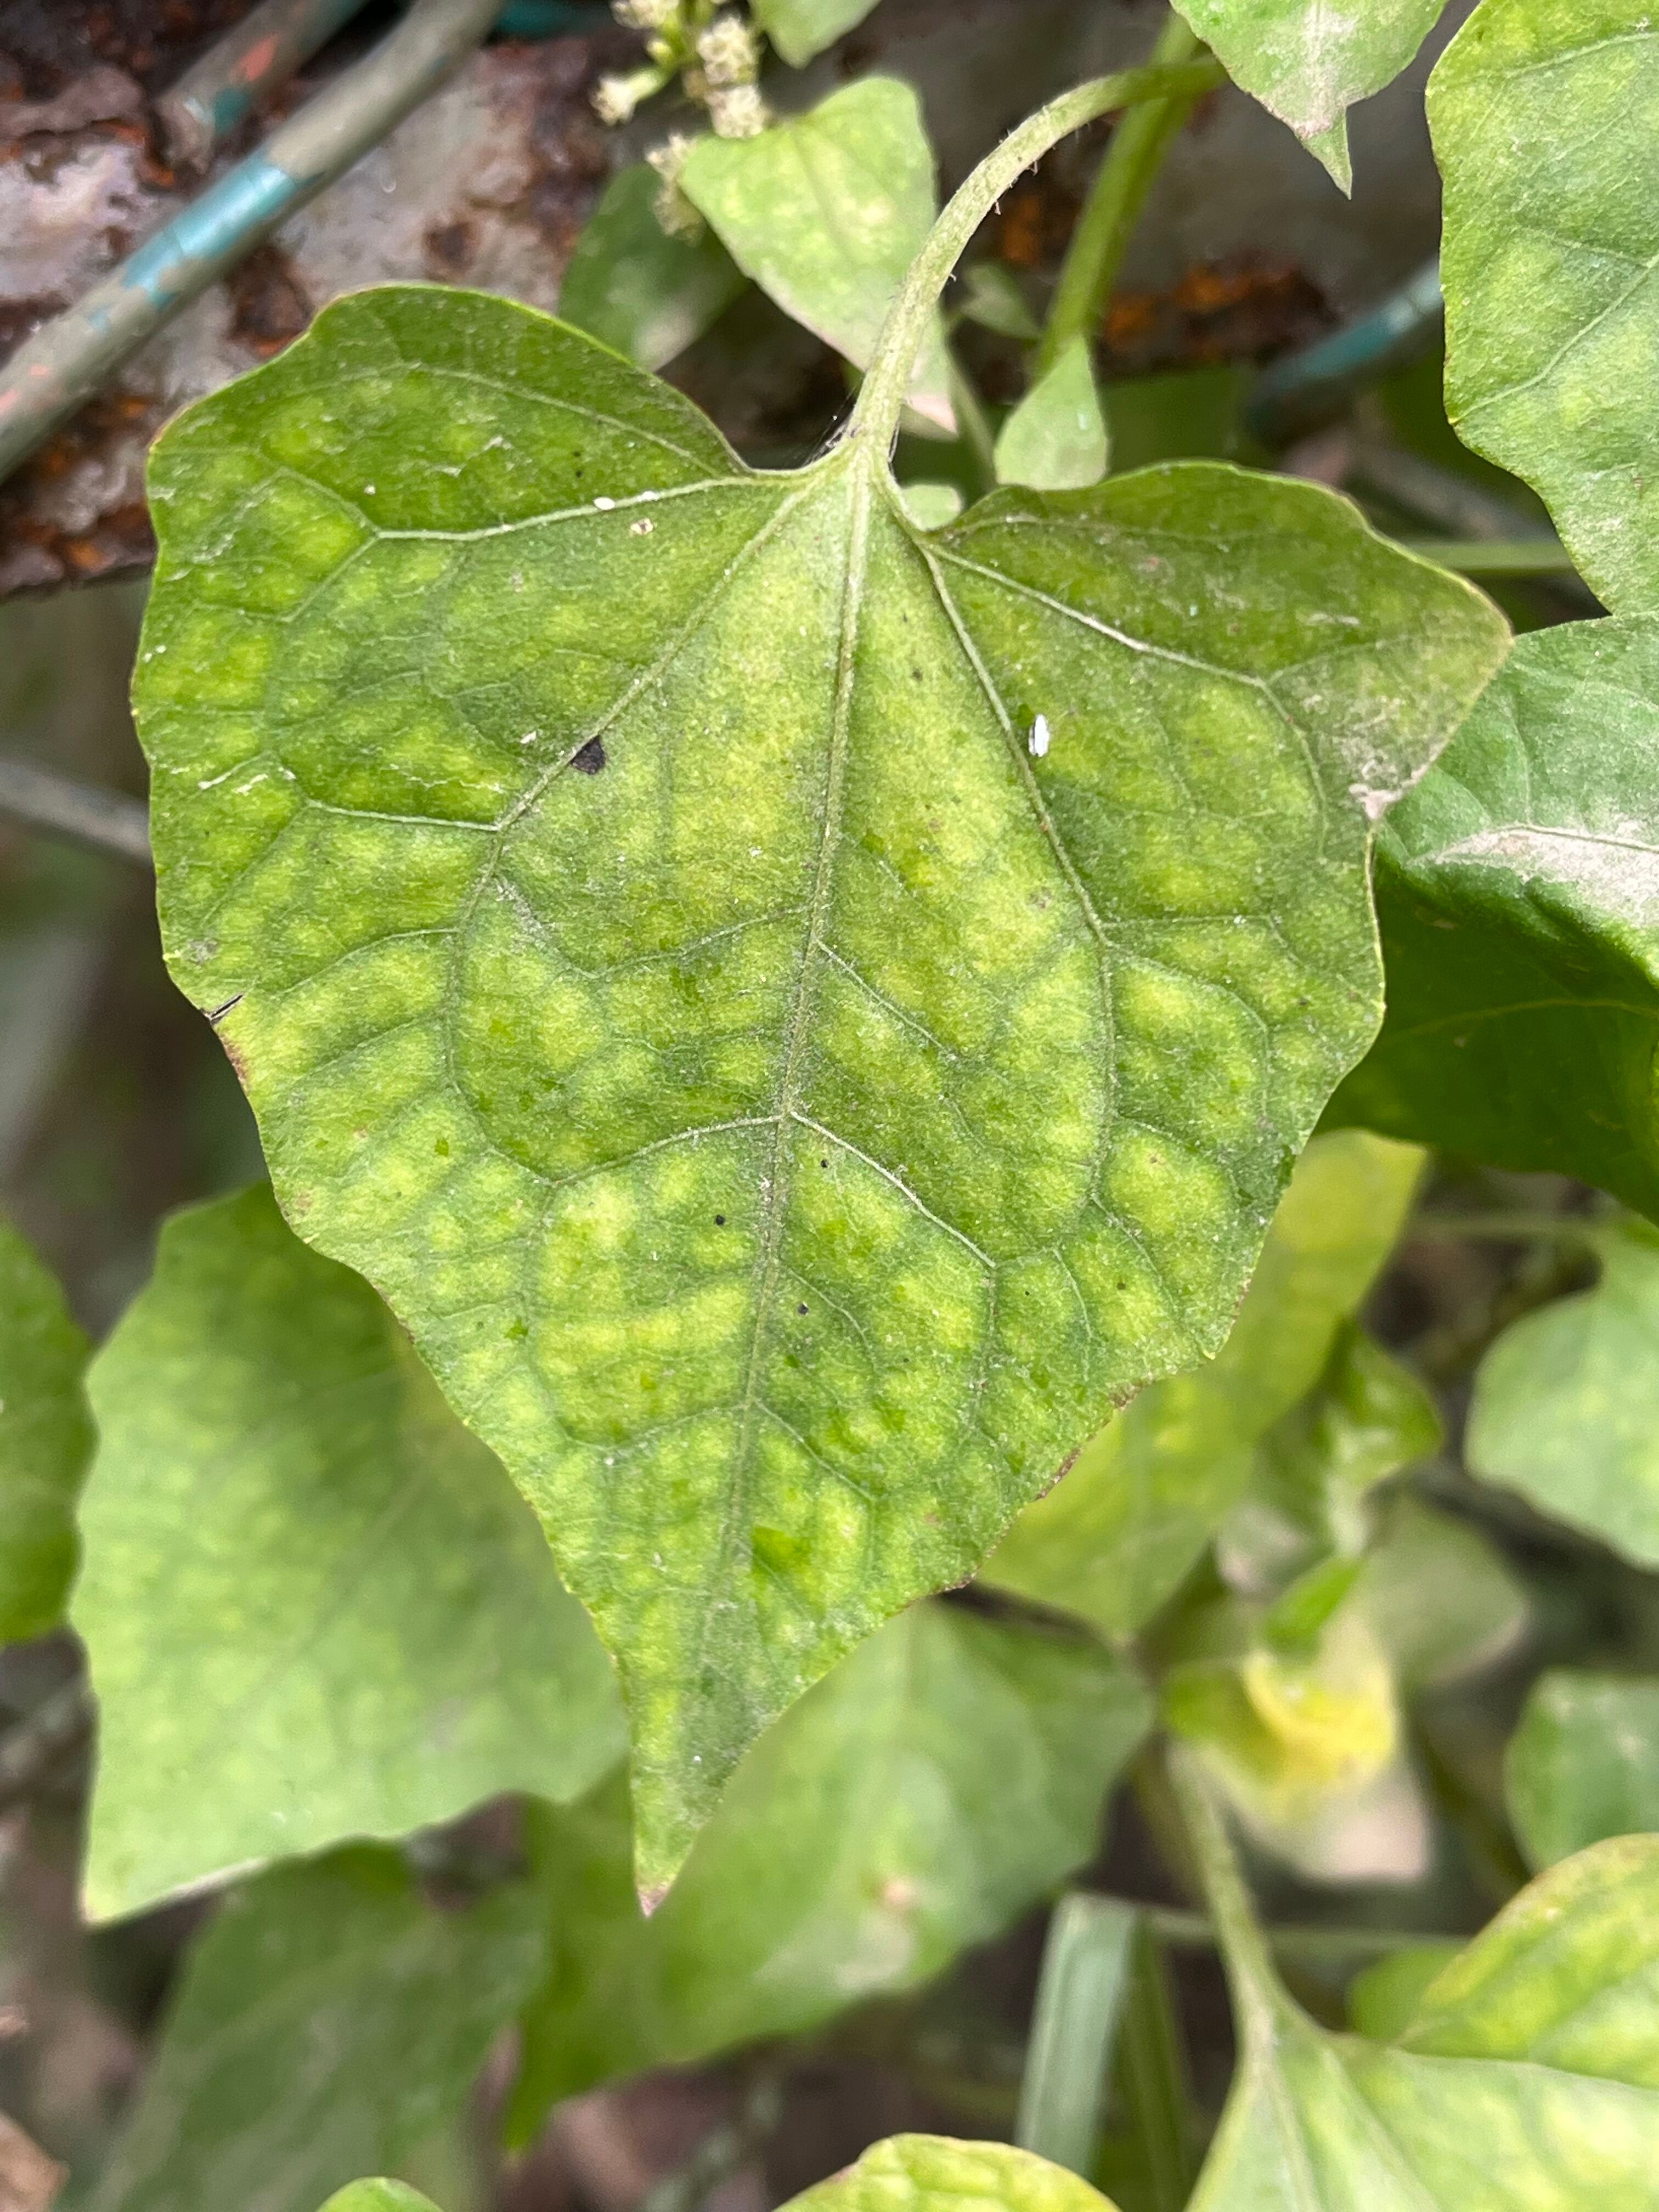
Plant species: mikania-micrantha